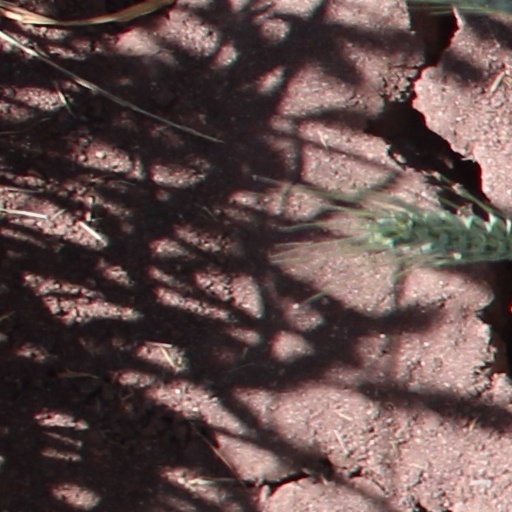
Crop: wheat